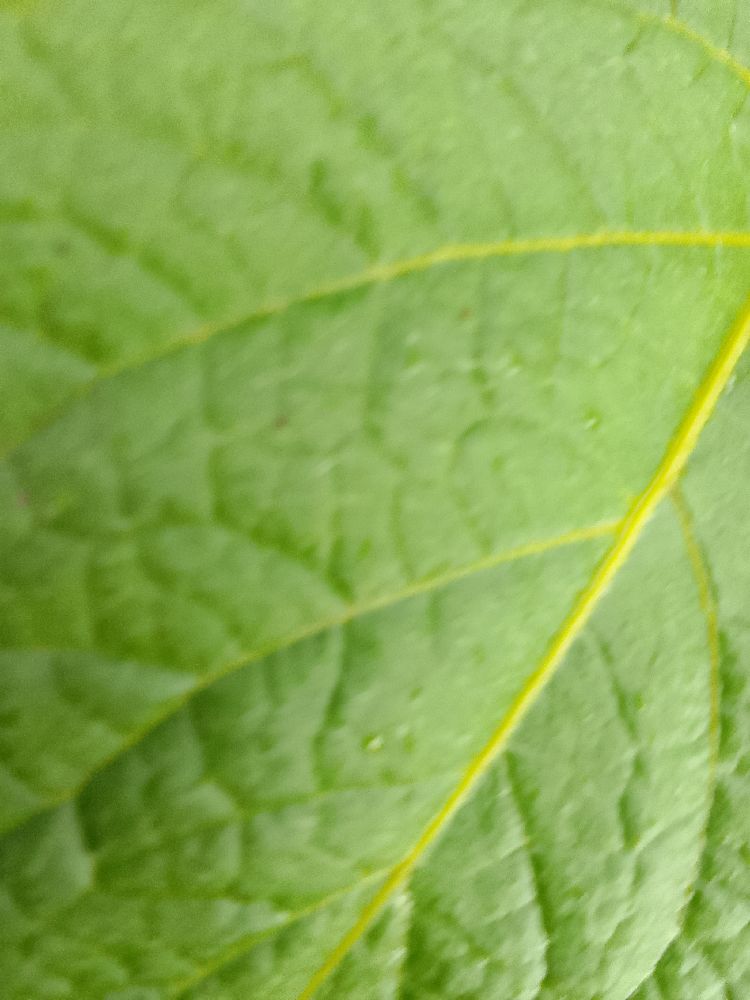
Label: Healthy